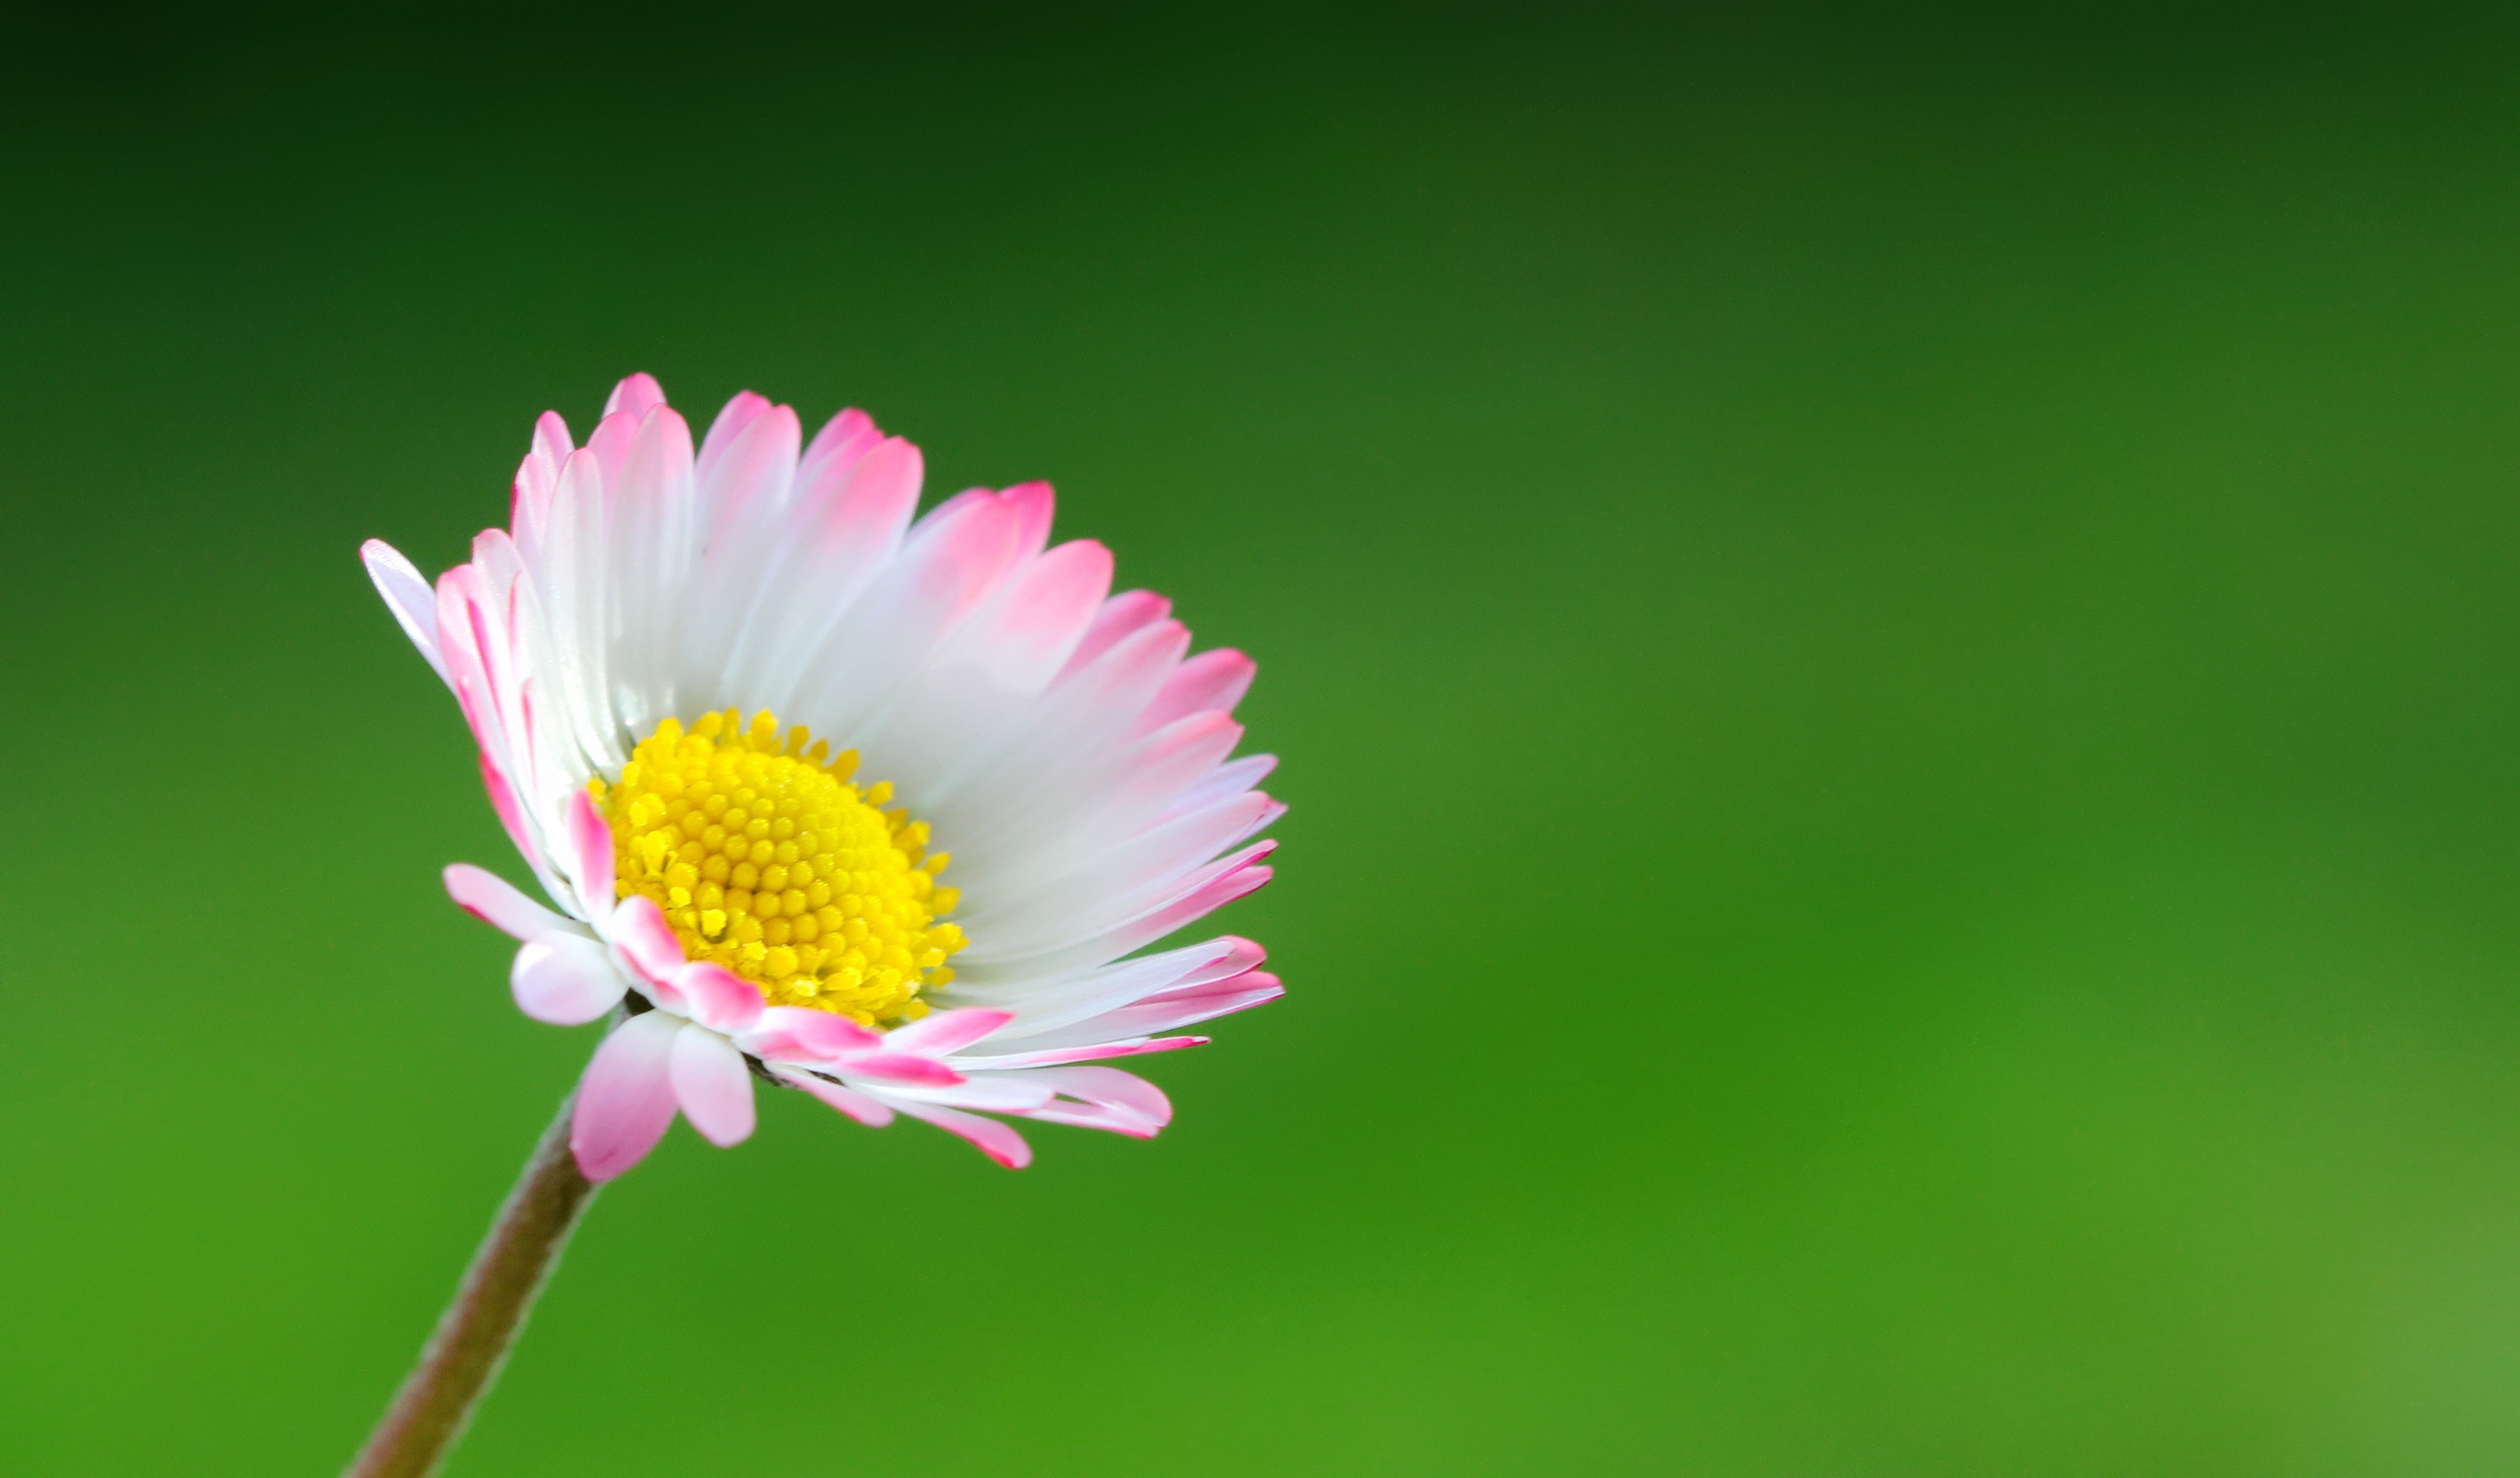
nature, blossom, light, plant, photography, flower, petal, summer, daisy, color, blooming, closeup, aquatic plant, flora, wildflower, close up, colored, nectar, the background, macro photography, flowering plant, daisy family, the delicacy, flowers for her, plant stem, land plant